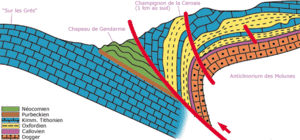
Explication actuelle de la formation du Chapeau de Gendarme
Septmoncel [sɛmɔ̃sɛl] est une ancienne commune française située dans le département du Jura en région Bourgogne-Franche-Comté.